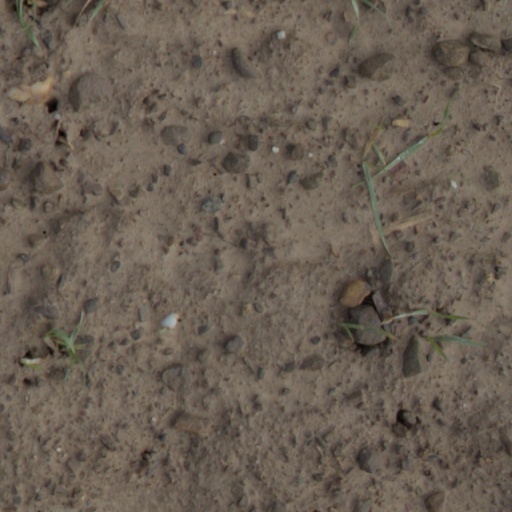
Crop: wheat